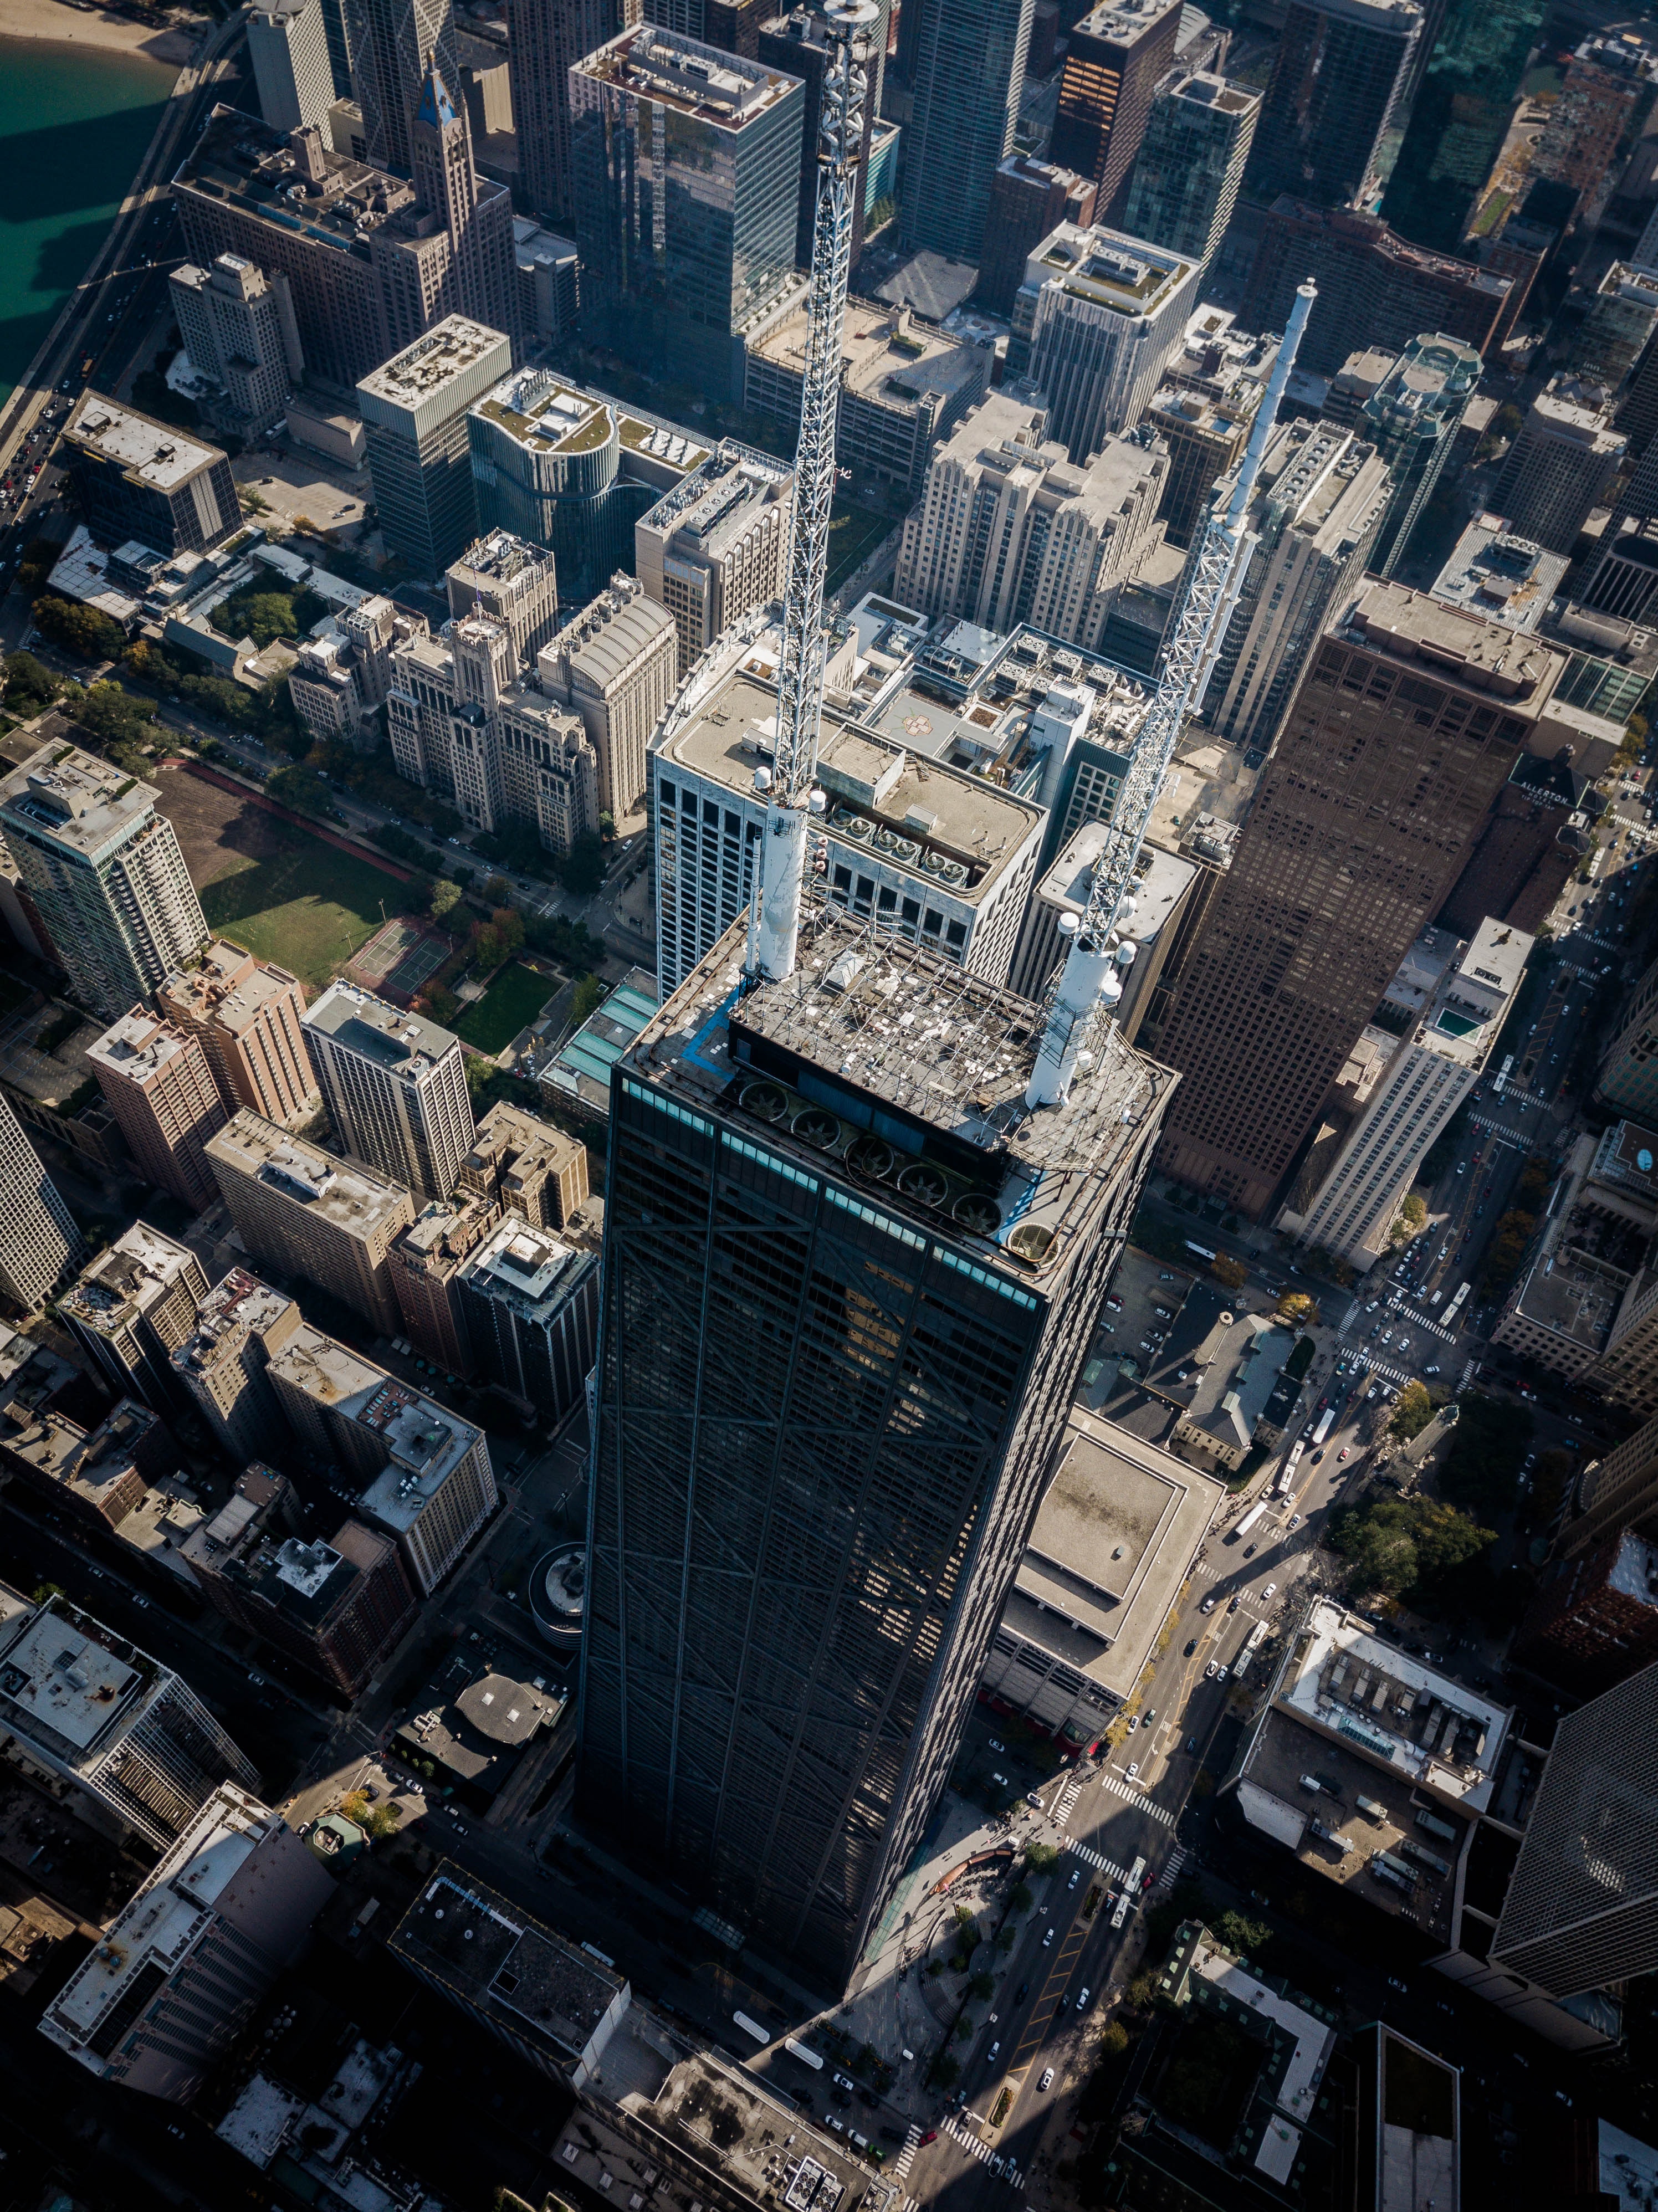
aerial photography, urban area, bird's eye view, city, metropolis, metropolitan area, cityscape, human settlement, architecture, building, skyscraper, tower, downtown, mixed use, landscape, urban design, sky, tower block, photography, world, space, skyline, commercial building, facade